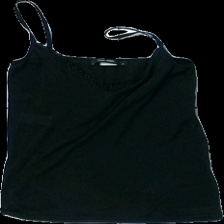
View: front
Type: Top
Category: Ladies
Brand: Not in the list
Brand text on label: Vero moda
Colors: Black
Material: 100% Cotton
Cut: Tight
Size: S
Season: All
Price range: 50-100
Recommended usage: Reuse
Description: black top